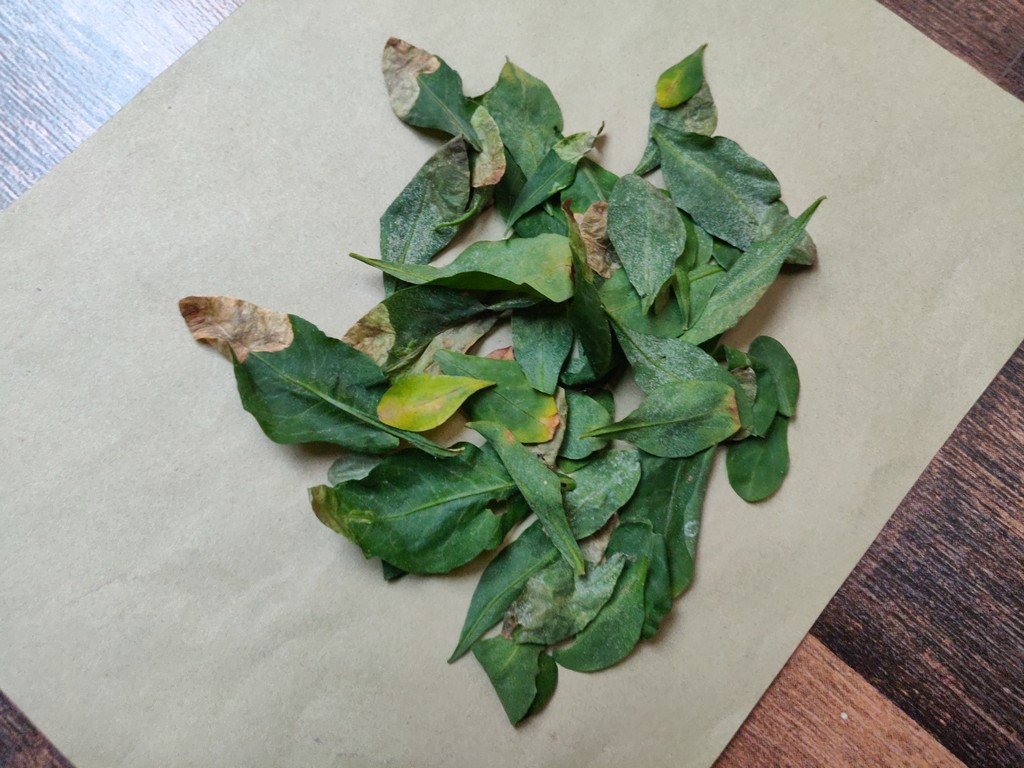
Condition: Unhealthy
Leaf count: multiple
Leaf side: unknown